Sampson Hosking

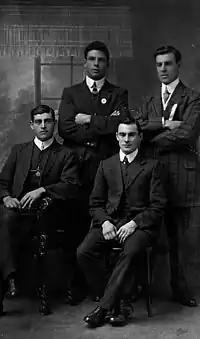
's 1911 State Representatives: Angelo Congear, Harold Oliver, Hosking (seated right) and Frank Hansen

Hosking made his senior debut for Port Adelaide in a win over Sturt on Unley Oval on 4 May 1907. A couple weeks later during a game Lewis Corston, Port Adelaide's captain, physically kicked Hosking telling him to work harder and threatened him with being dropped from the side if he did not "get into the game a bit more". This confrontation proved a lasting one in the memory of Hosking, who years later, recalled it as formative. In his first season of league football Hosking played in the 1907 SAFL Grand Final against Port Adelaide's traditional rival Norwood. That match was attended by a then-record crowd for football in South Australia with 25,000 spectators present at Adelaide Oval to witness Norwood win by 28 points. Hosking was given a gold medal by Port Adelaide in recognition of being the "most improved junior" for his club in 1907.